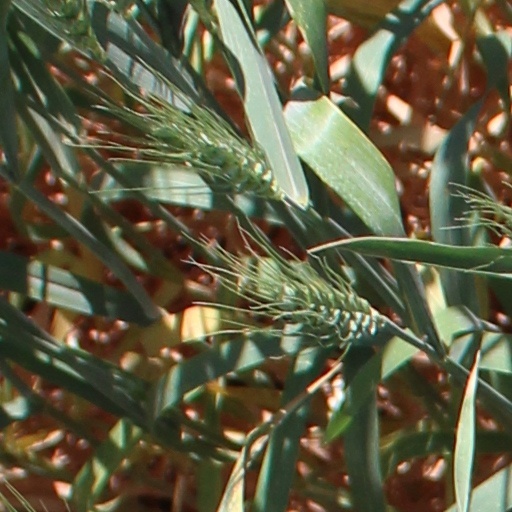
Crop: wheat